Guyana at the 2008 Summer Olympics

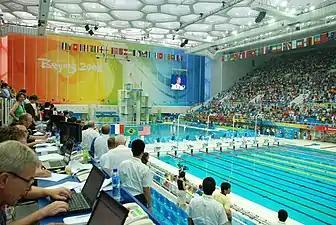
The Beijing National Aquatics Center, where Roberts competed in his event

Then 17-year-old Niall Roberts, who was born in the capital city of Georgetown, participated as the only swimmer representing Guyana in the Beijing Olympics. Roberts participated in the men's 50 meter freestyle, and had not previously participated in any Olympic games. During the 14 August preliminary round, Roberts swam in the sixth heat of his event and completed his race in 25.13 seconds. Roberts placed seventh, placing ahead of Mohamed Attoumane of the Comoros (29.63 seconds) and behind Mozambique's Chakyl Camal (24.93 seconds). The leaders of Roberts' heat were Nigeria's Yellow Yei Yah (24.00 seconds) and the Netherlands Antilles' Rodion Davelaar (24.21 seconds). Out of the 97 athletes who participated in the preliminary round, Roberts ranked 69th. He did not advance to later rounds.